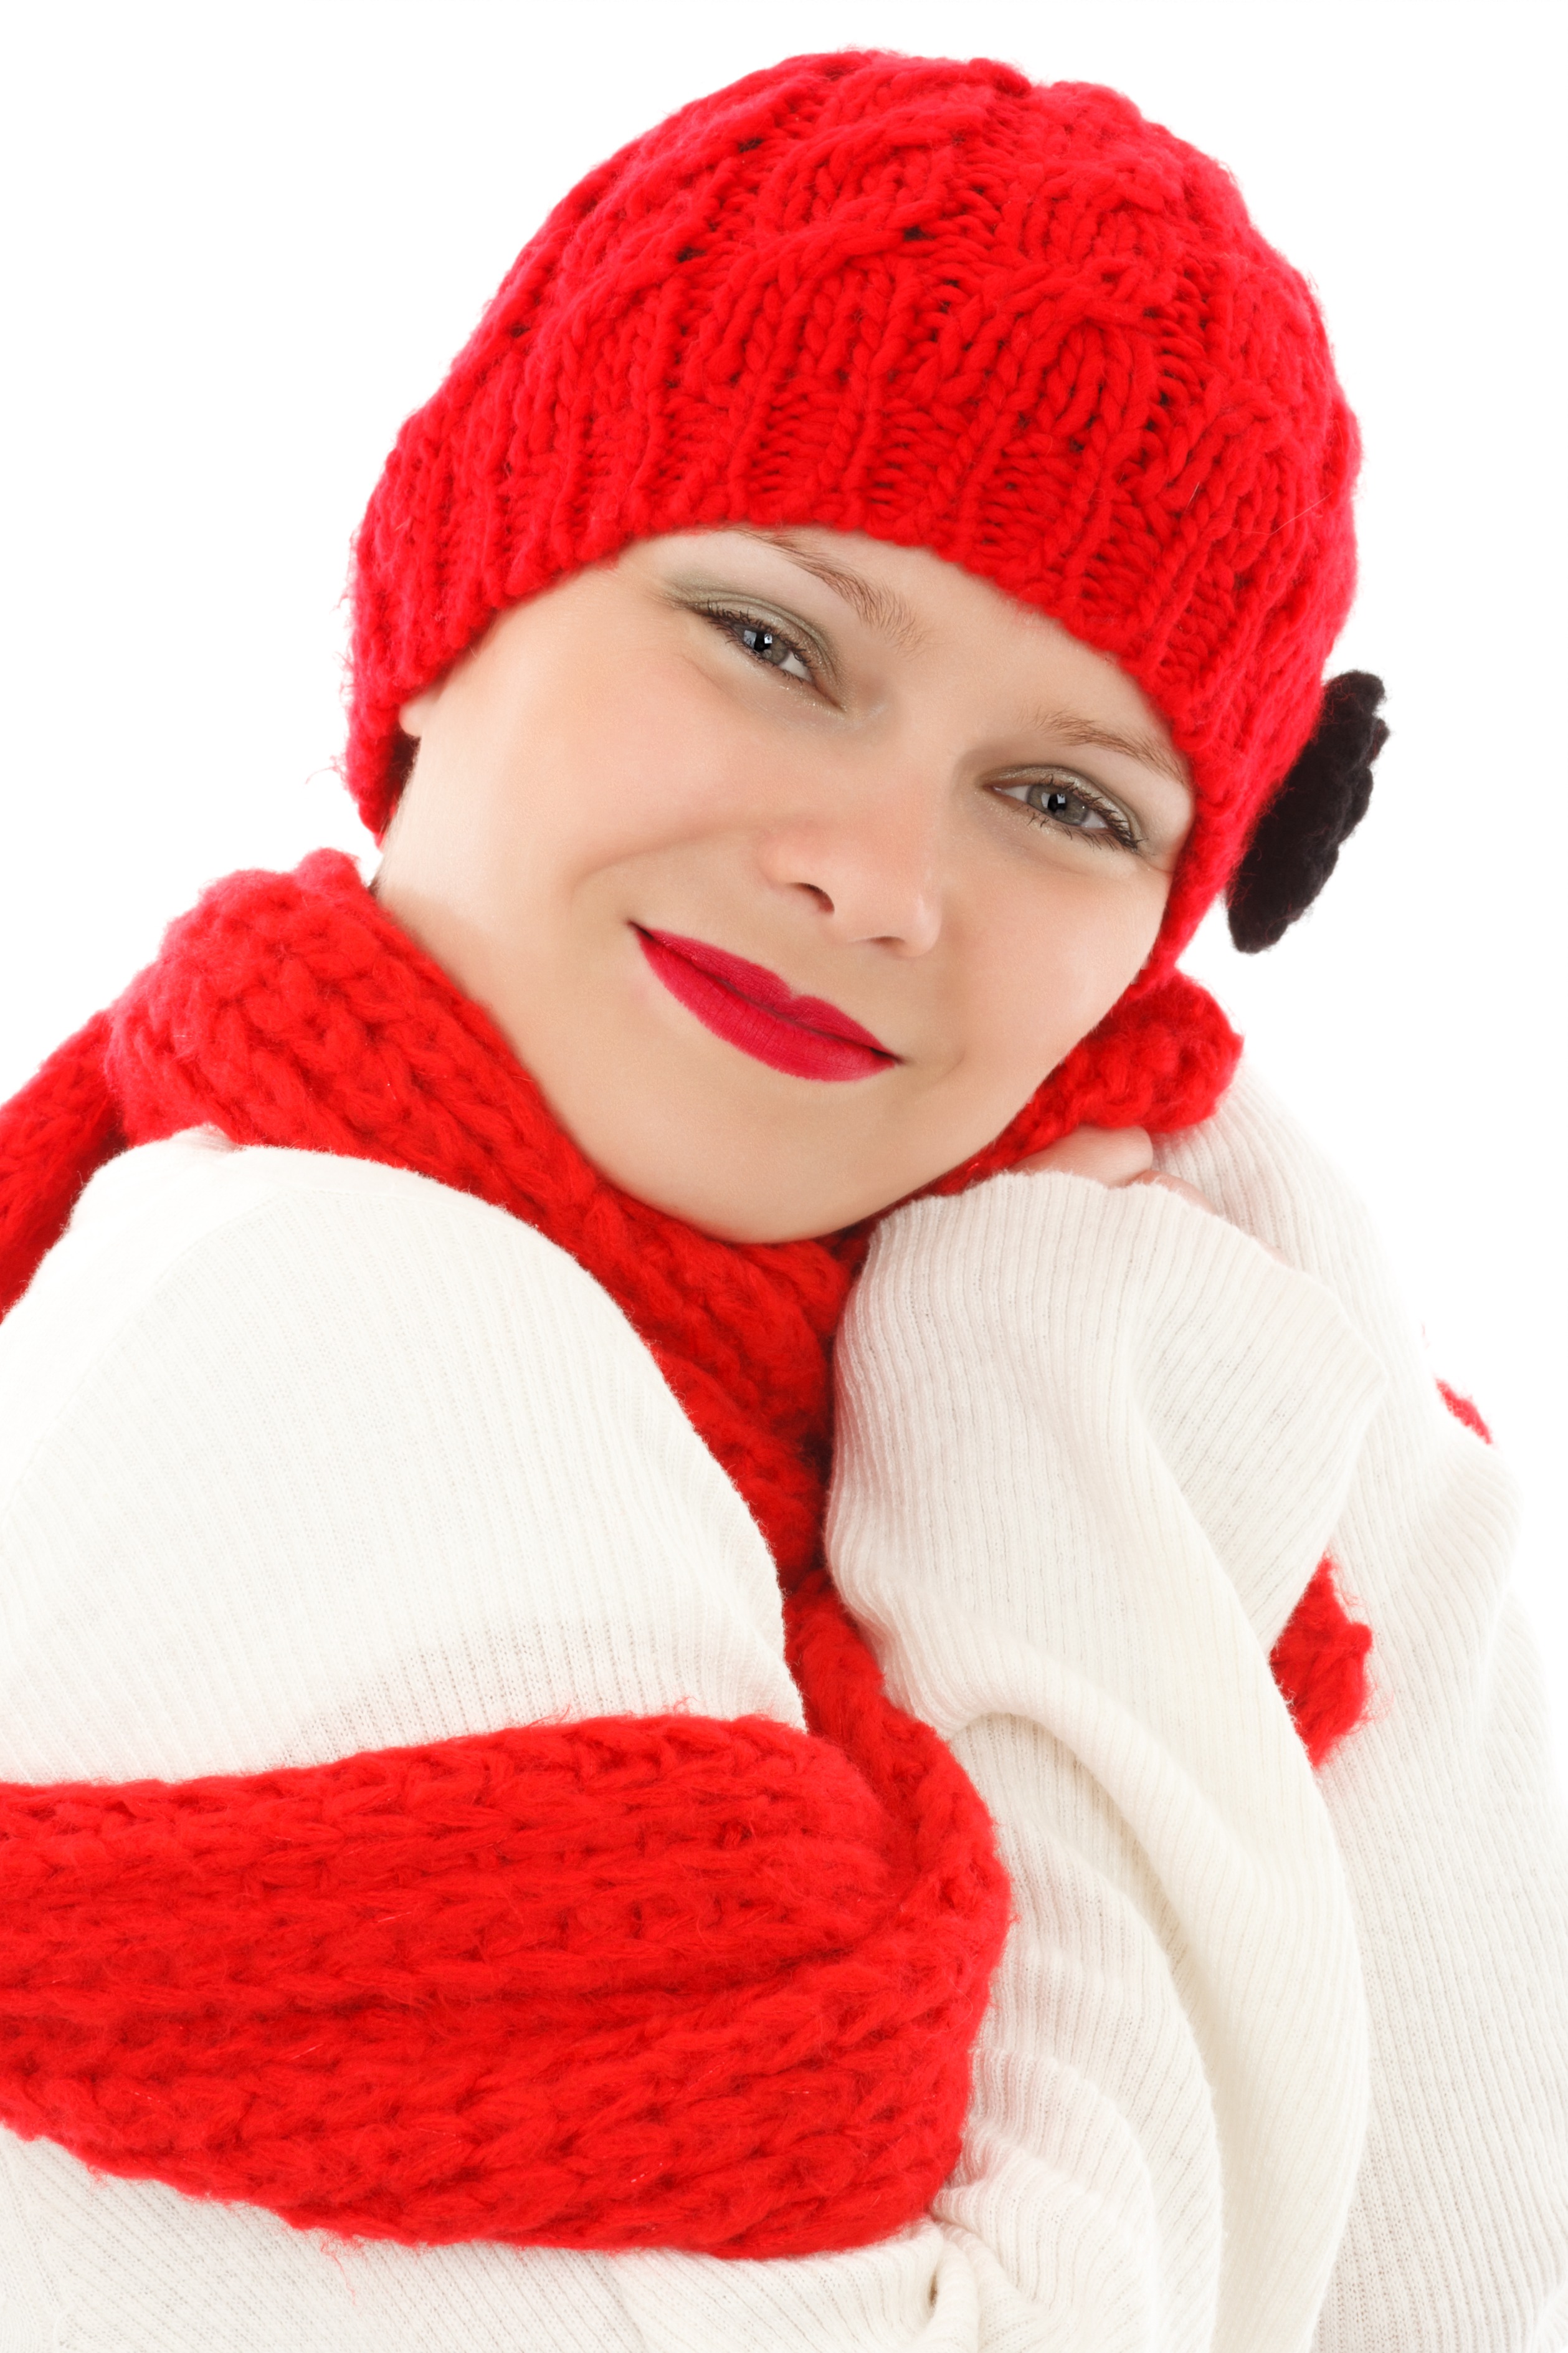
person, winter, people, girl, woman, warm, female, pattern, portrait, red, child, hat, fashion, clothing, lady, headgear, outerwear, wool, beanie, crochet, face, art, toddler, cap, lips, beauty, bonnet, pretty, cuddly, elegance, glamour, knit cap